List of frequent Coen Brothers collaborators

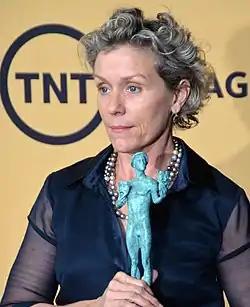
Joel's wife Frances McDormand is their most frequent acting collaborator

Like many directors, the Coens have frequently cast certain actors in their films. The brothers have most frequently worked with Frances McDormand (8 films); John Goodman (7 films); Steve Buscemi and Jon Polito (5 films each); Bruce Campbell, George Clooney, John Turturro, and Warren Keith and Stephen Root (4 films each); and Michael Badalucco, Josh Brolin and Richard Jenkins (3 times each).